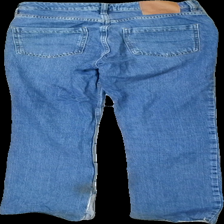
View: back
Type: Jeans
Category: Ladies
Brand: Zara
Colors: Blue
Material: 100% cotton
Cut: Regular
Size: 36
Season: All
Trend: Denim
Stains: Major
Damage: fläckar
Damage location: bottom left
Damage 2: fläckar
Damage 2 location: bottom right
Damage 3 location: top center
Price range: <50
Recommended usage: Export
Description: blå jeans med fläckar längst ner på benen